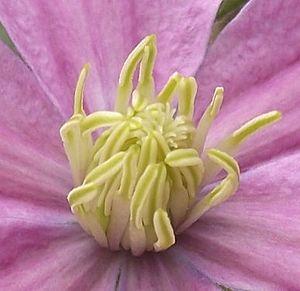
Stigmate de 'Contesse de Bouchaud'
Clematis patens 'Comtesse de Bouchaud' est un cultivar de clématite obtenu en France, en 1900 par François Morel, horticulteur à Lyon. Elle fut nommée ainsi par François Morel en l'honneur de la femme d'un comte qui possédait un jardin à Chasselay près de Lyon. Elle fut présentée dans une revue horticole de 1900 par Henry Dauthenay.